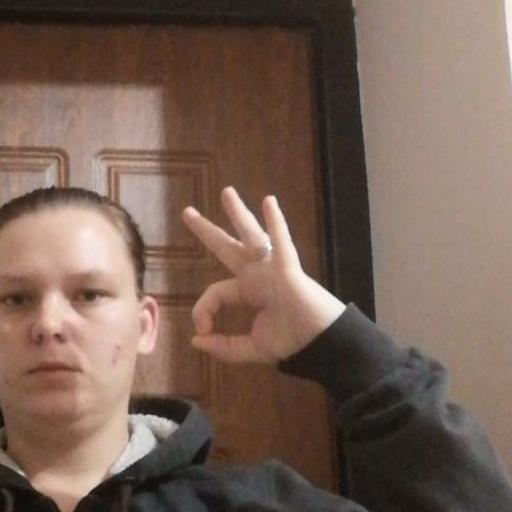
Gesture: ok